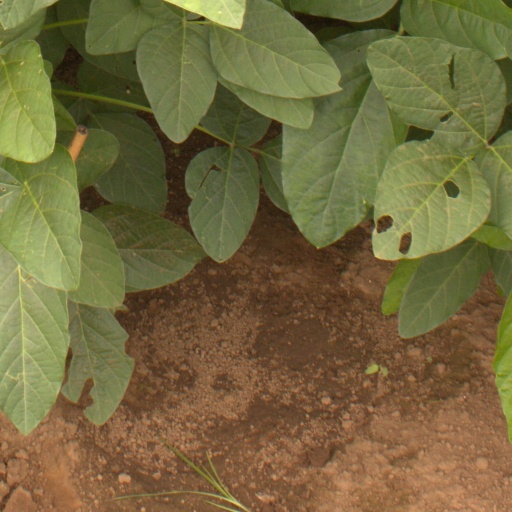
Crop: soybean